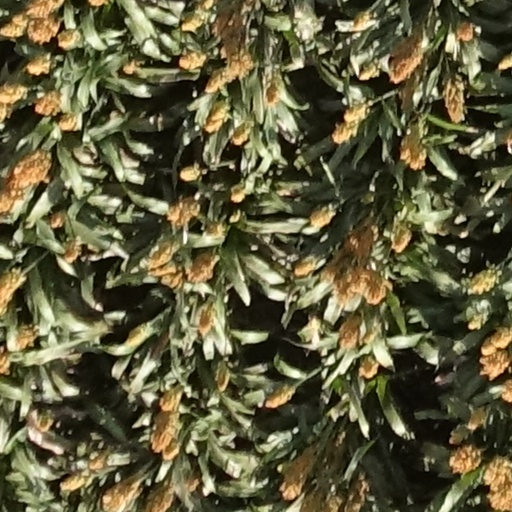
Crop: sorghum